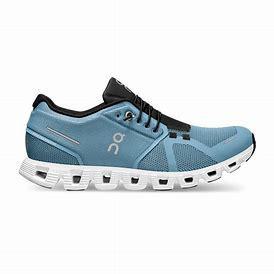
Brand: ON
Model: Cloud